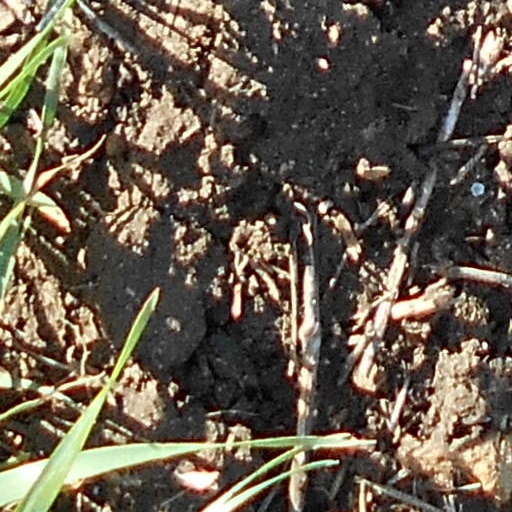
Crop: wheat